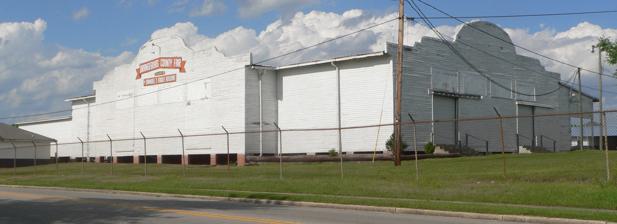
Building: Orangeburg County Fair Main Exhibit Building
Country: United States of America
Year built: 1911
United States historic place Orangeburg County Fair Main Exhibit Building U.S. National Register of Historic Places Show map of South Carolina Show map of the United States Location U.S. 21, Orangeburg, South Carolina Coordinates 33°28′49″N 80°51′10″W / 33.480274°N 80.852768°W / 33.480274; -80.852768 Area 3.3 acres (1.3 ha) Built 1911 ( 1911 ) Built by Johannsen, Heinrich H. MPS Orangeburg MRA NRHP reference No. 85002344 Added to NRHP September 20, 1985 Orangeburg County Fair Main Exhibit Building is a historic county fair exhibition hall and grandstand located at Orangeburg , Orangeburg County, South Carolina . It was built in 1911, and is a one-story, rectangular, frame building.  It sits on an open, brick pier foundation and has shiplap siding and a low-pitched gable roof. It was added to the National Register of Historic Places in 1985. References